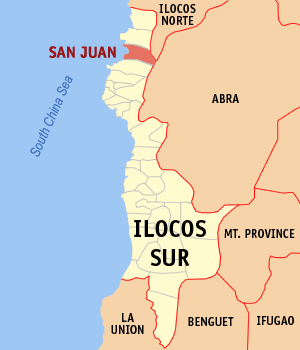
San Juan est une municipalité de 3ᵉ classe située dans la province d'Ilocos Sur aux Philippines. Selon le recensement de 2010 elle est peuplée de 25 199 habitants.